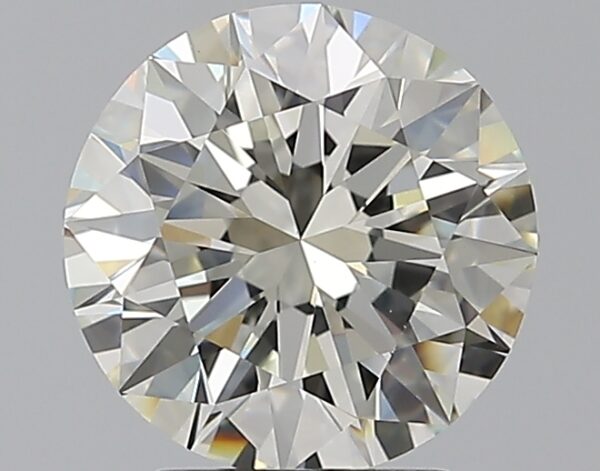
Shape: round
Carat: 2.39
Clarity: VVS1
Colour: K
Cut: EX
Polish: EX
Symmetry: EX
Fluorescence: F
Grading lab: GIA
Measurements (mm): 8.55 x 8.6 x 5.3